Timeline of incidents involving QAnon

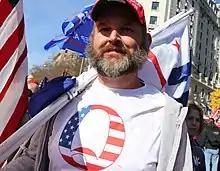
A pro-Trump protester wearing a t-shirt emblazoned with a common QAnon logo, at the "Stop the Steal" rally on November 14, 2020

Near Philadelphia's Convention Center, where mail-in ballots were being counted, two men from Virginia were taken into custody based on a tip of a threat of an attack with AR-15s. Bumper stickers on their truck referenced QAnon.